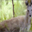
Label: deer